Leitmeritz concentration camp

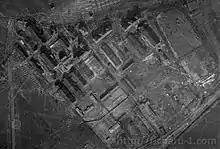
Aerial photograph of the concentration camp barracks, 1945

The camp itself was located in a former Czechoslovak Army base. The SS guards and administrators as well as civilian laborers lived in the original soldiers' quarters, while prisoners were warehoused in the former stables, indoor riding arena, and storage depot, which were surrounded by a double barbed-wire fence and seven watchtowers. During mid-1944, the prisoners renovated the buildings in order to house more prisoners. A kitchen was set up in June 1944 and the infirmary was built around September. Additional barracks were built during the winter of 1944–1945 to accommodate increases in the prisoner population. By April 1945, seven additional barracks had been built for prisoners while an additional two were planned. The capacity was 4,300 men—which had already been exceeded—and 1,000 women in the separate women's camp.